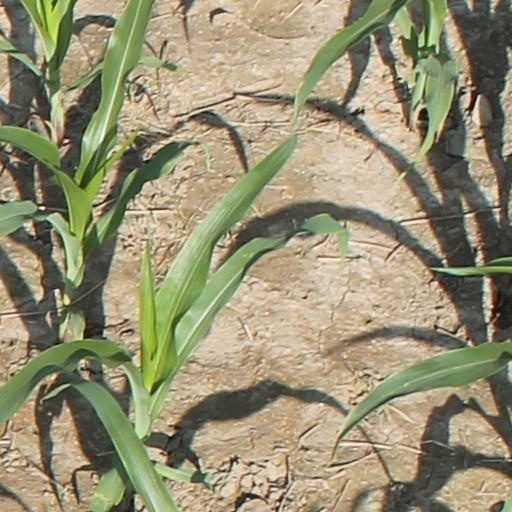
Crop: maize; corn